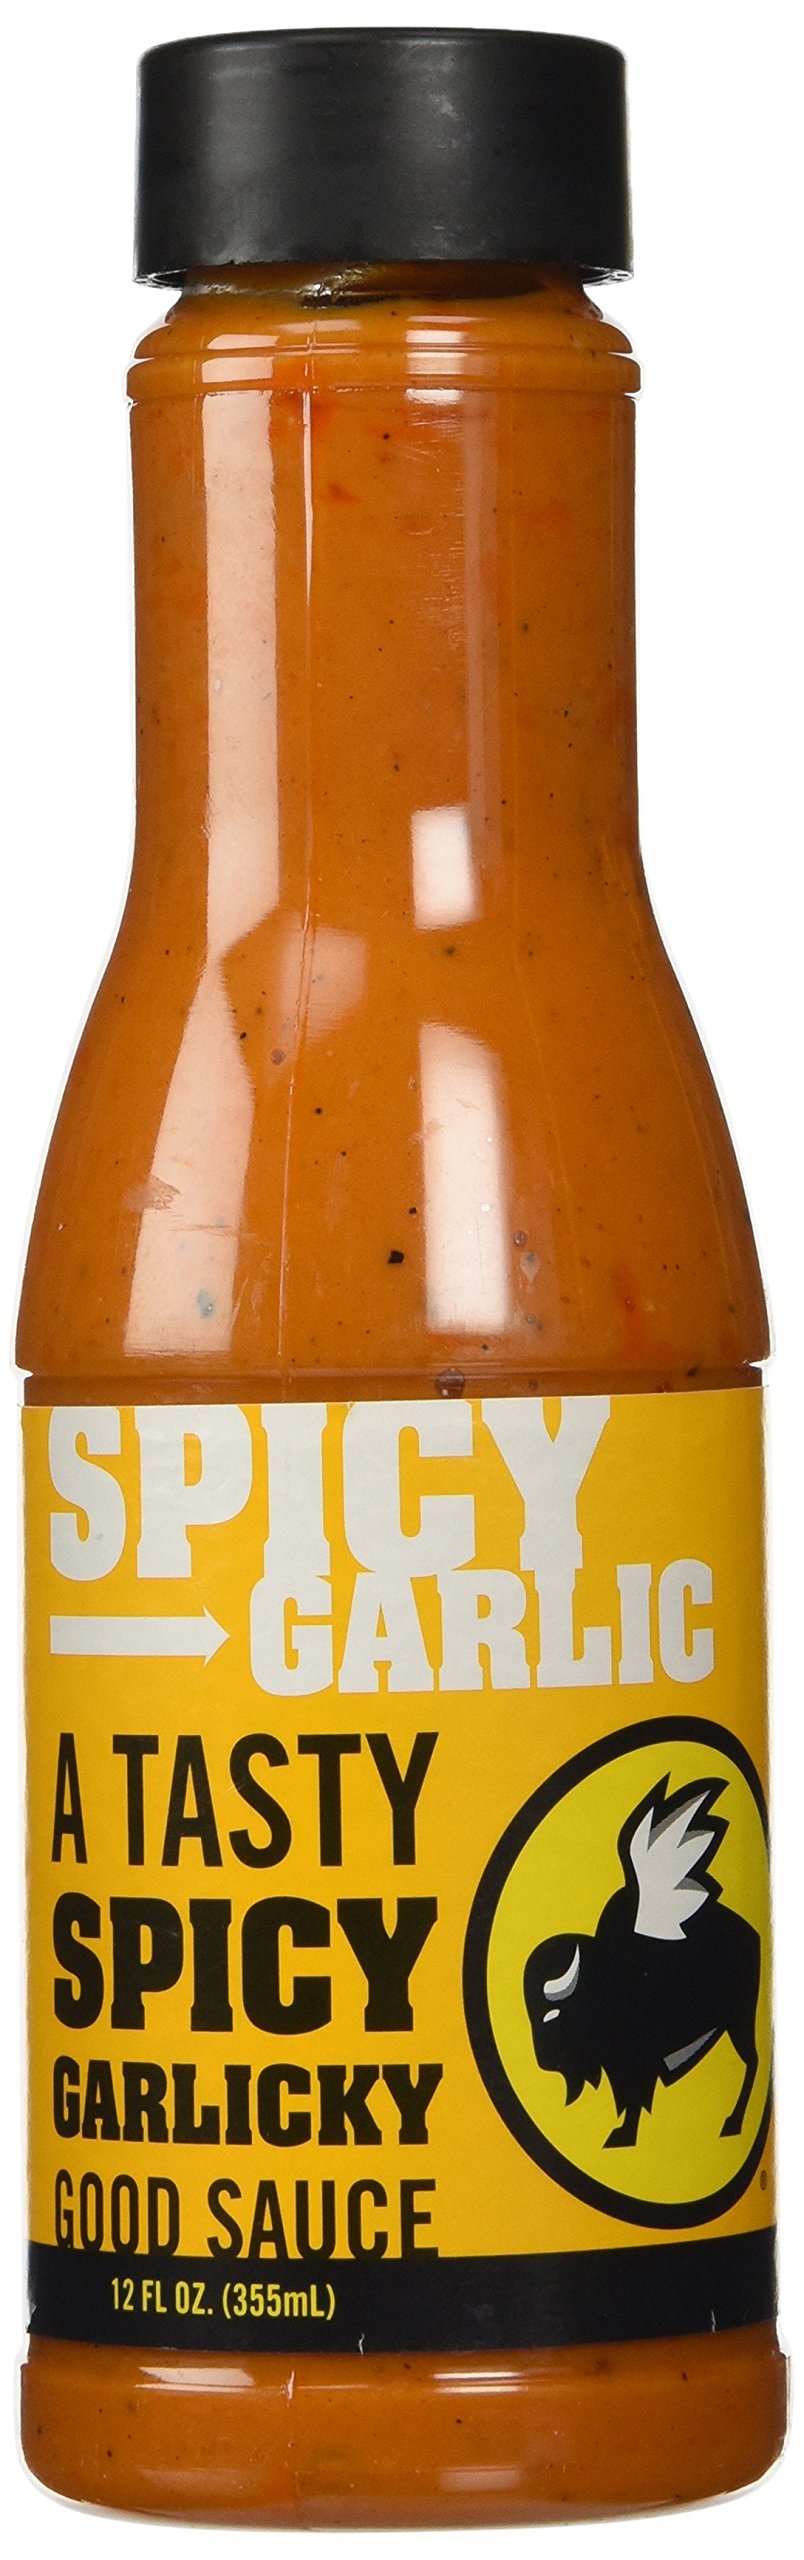
Item Name: Buffalo Wild Wings Sauce (Spicy Garlic)
Value: 12.0
Unit: Fl Oz

Price: 3.68